Michael D. Case Tennis Center

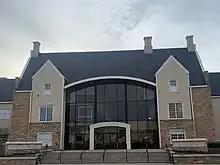
The Michael D Case Tennis Center in 2023

The Michael D. Case Tennis Center is a 2,000-seat tennis arena on the campus of the University of Tulsa in Tulsa, Oklahoma. The center officially opened on 2001-12-14 and was named after Mike Case, a local developer and philanthropist. In 2003, the facility was named the top facility in the country by the United States Tennis Association.